Xerophthalmia

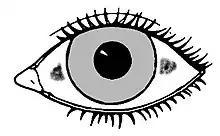
In xerophthalmia, Bitot's spots occur after conjunctival xerosis.

Xerophthalmia (from Ancient Greek meaning "dry" and meaning "eye") is a medical condition in which the eye fails to produce tears. It may be caused by vitamin A deficiency, which is sometimes used to describe that condition, although there may be other causes.